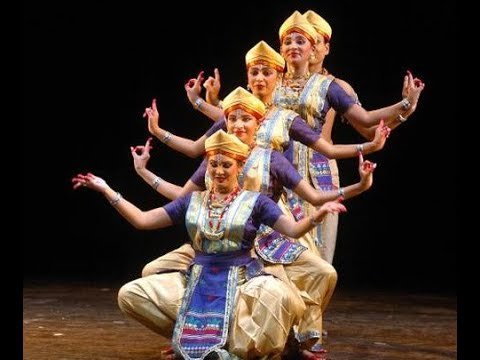
Dance form: sattriya